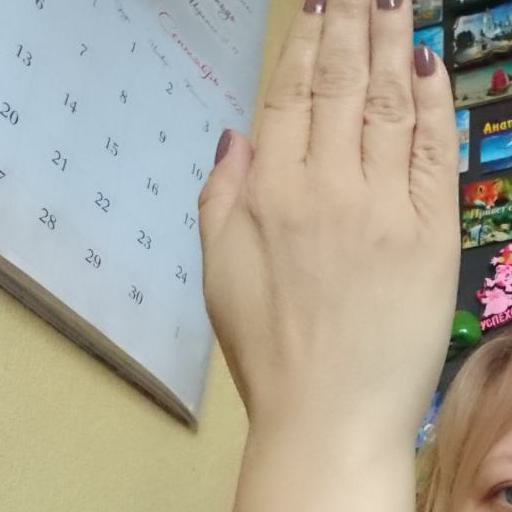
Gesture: stop_inverted